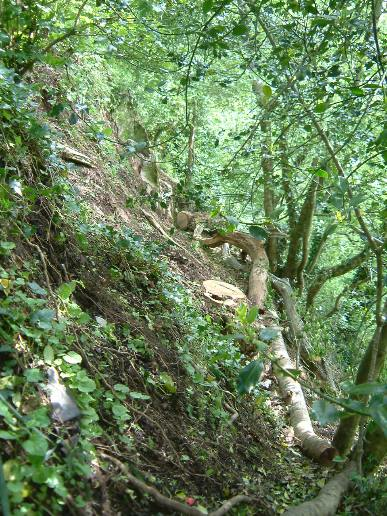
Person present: No